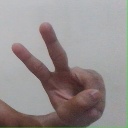
अक्षर: ऐ